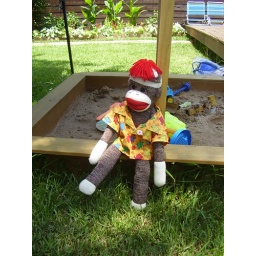
Sock Monkey plays in the sand box 7-10-10